Describe the emotion expressed in this image:  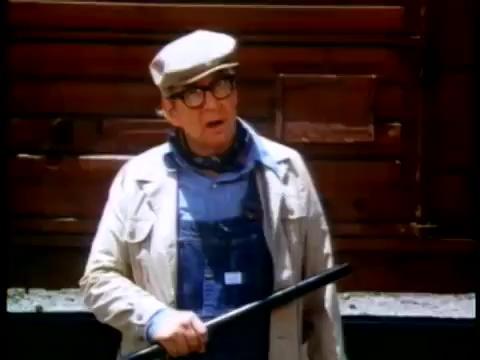
This person displays Suffering, valence and arousal with low intensity.